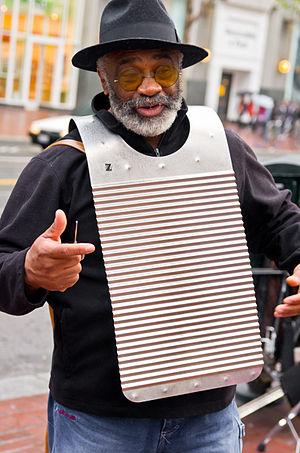
Un frottoir, ou vest-frottoir, est un terme cajun de Louisiane pour désigner un instrument à percussion traditionnel de la musique zydeco connu sous le nom de planche à laver.
La planche à laver est un instrument de musique frotté apparu à La Nouvelle-Orléans. C'est un ustensile sanitaire détourné de sa fonction originelle et adapté à un jeu musical par le détournement d'autres objets usuels, tels des dés à coudre.